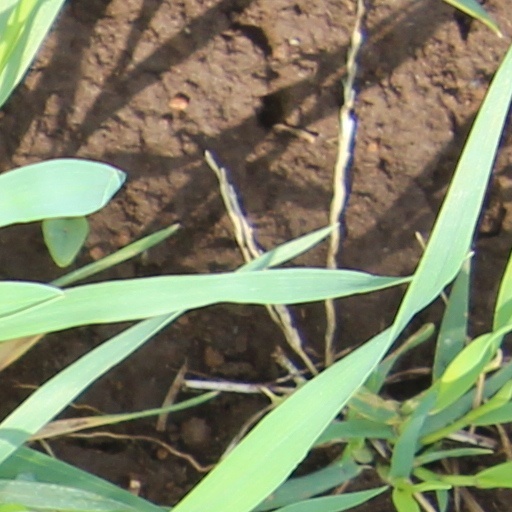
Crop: wheat